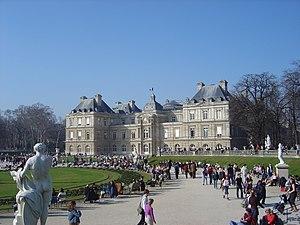
Le Palais du Luxembourg (où siège actuellement le Sénat), vu du Jardin du Luxembourg.
Défense de la langue française est une association française dont l'objectif est la défense et le rayonnement de la langue française au niveau national et international. DLF a reçu l'agrément des associations de défense de la langue française.